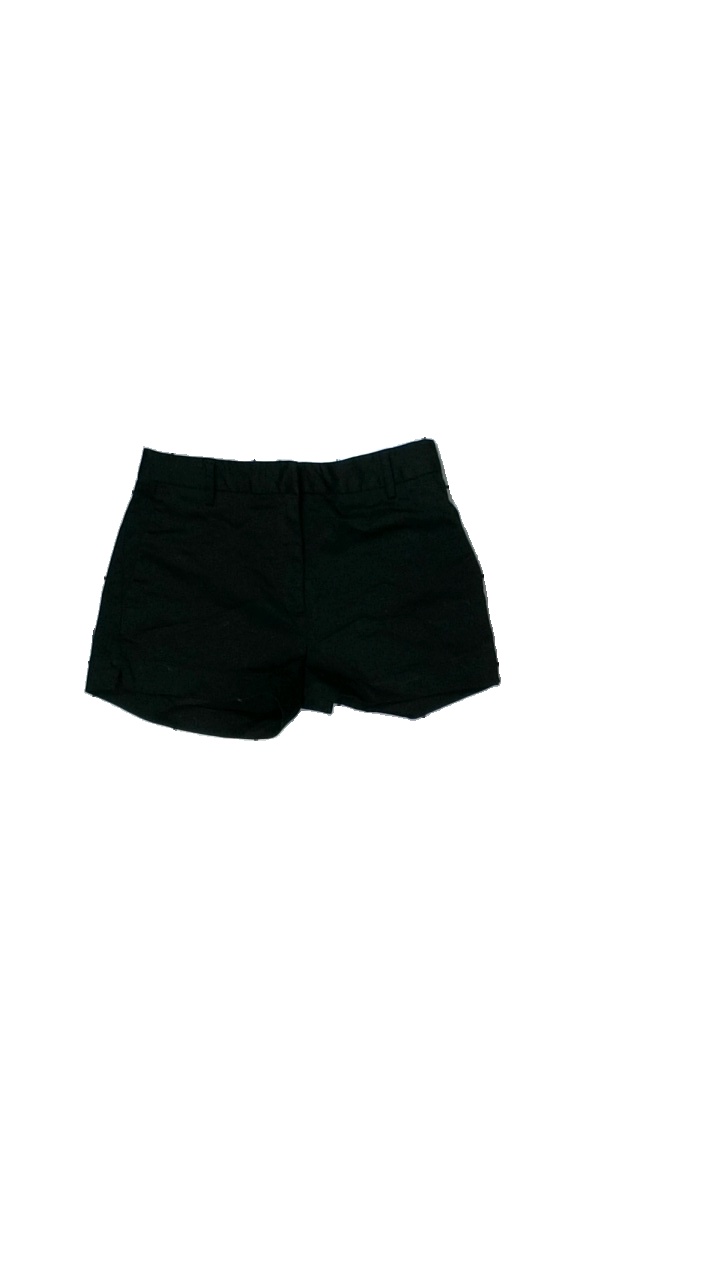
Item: Shorts (Ladies)
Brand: H&m
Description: svarta shorts
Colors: Black
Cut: Long
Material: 61% bomull 36% polyester 3% elastan
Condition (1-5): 3
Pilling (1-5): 3
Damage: hårigt/ dammigt
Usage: Export
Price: <50